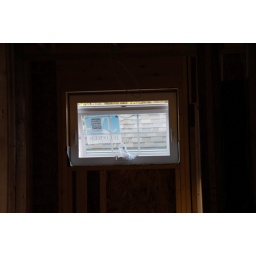
Open window in the master bedroom